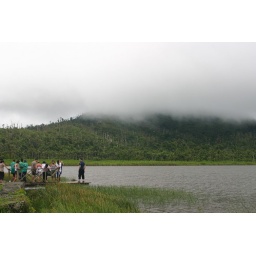
Low cloud over lake